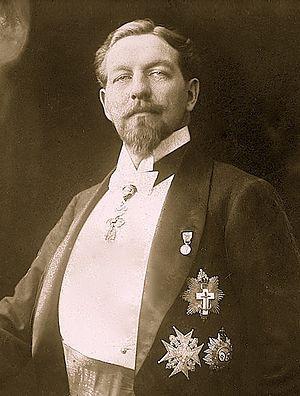
Philippe VIII, duc d'Orléans
Depuis le 2 août 1830, date de l'abdication du roi Charles X, suivi le 24 février 1848, date de l'abdication du roi des Français Louis-Philippe Iᵉʳ et enfin le 4 septembre 1870, date de l'abdication de l'empereur Napoléon III, la Couronne de France est principalement disputée entre trois maisons, avec différents prétendants :